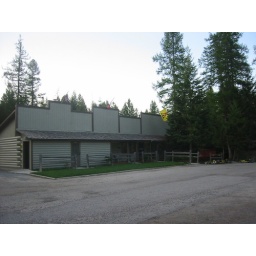
The KOA Kampground office and bathroom building near Whitefish, Montana.